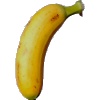
Label: Banana Lady Finger 1